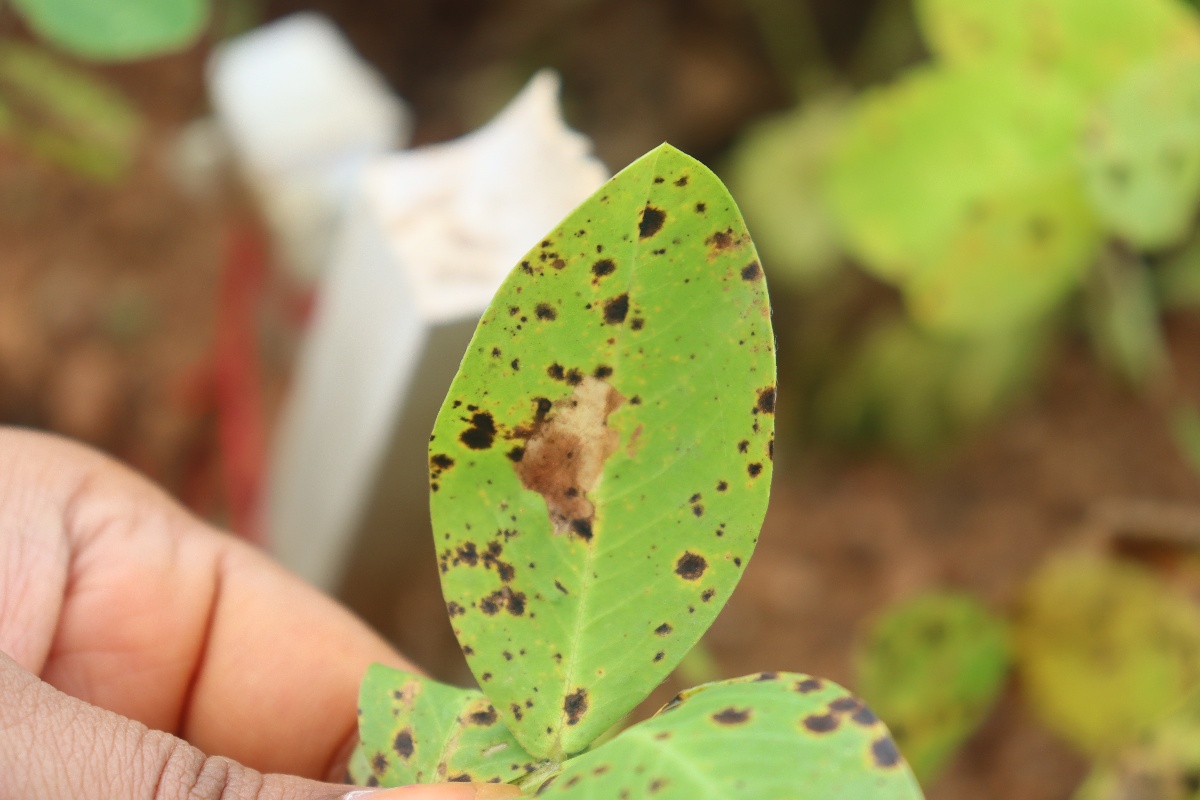
Label: late leaf spot